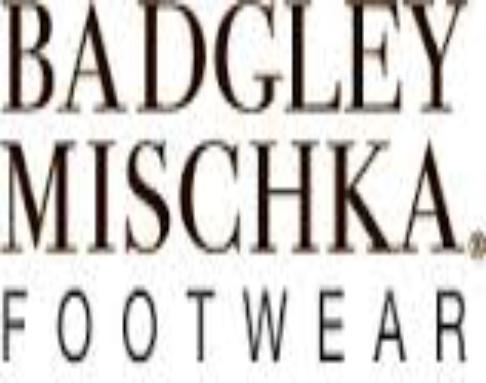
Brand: Badgley Mischka
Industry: Clothes